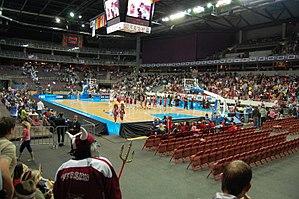
La Riga Arena est une enceinte sportive située à Riga, en Lettonie.
La 39ᵉ édition du championnat d’Europe de basket-ball est une compétition de basket-ball organisée par la FIBA Europe qui devait initialement se dérouler en Ukraine en 2015.